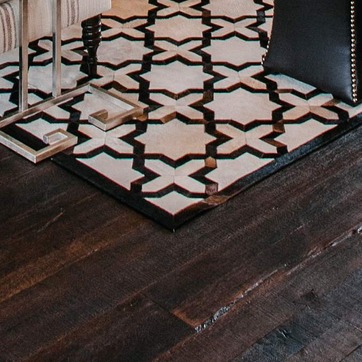
Material: carpet